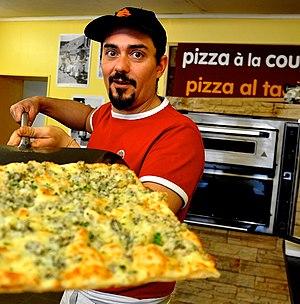
Un pizzaiolo avec sa pizza à la coupe
Un pizzaïolo ou pizzaiole est un cuisinier qui prépare les pizzas dans une pizzeria.
La pizza à la coupe est une variété de pizza cuite dans de grands plateaux rectangulaires et généralement vendue au poids en tranches rectangulaires ou carrées. Ce type de pizza est inventé à Rome et s'est répandu dans toute l'Italie. De nombreuses variantes et styles de pizza existent.
La pizza est une recette de cuisine traditionnelle de la cuisine italienne, originaire de Naples en Italie à base de galette de pâte à pain, garnie de divers mélanges d’ingrédients et cuite au four. Plat emblématique de la culture italienne, et de la restauration rapide dans le monde entier, elle est déclinée sous de multiples variantes. « L'art de fabriquer des pizzas napolitaines artisanales traditionnelles par les pizzaïolos napolitains » est inscrit au Patrimoine mondial de l'UNESCO depuis 2017.